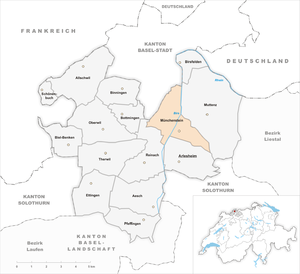
Münchenstein est une ville et une commune suisse du canton de Bâle-Campagne, située dans le district d'Arlesheim. Elle est surtout connue pour être la ville natale du tennisman Roger Federer.